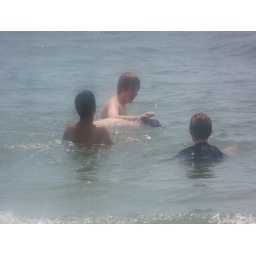
090612 Beach Vacation10 - boys in ocean